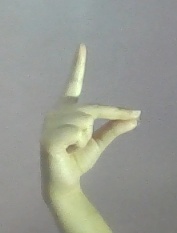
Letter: ta